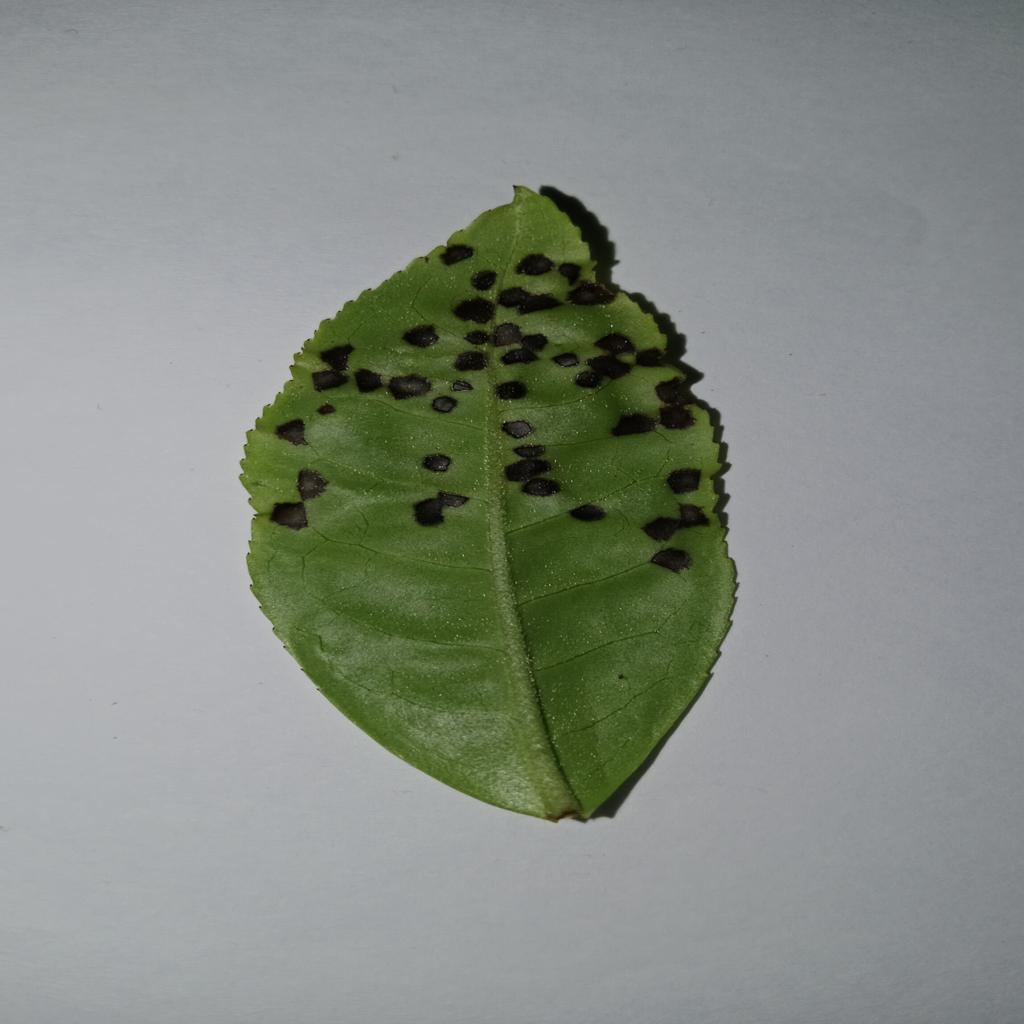
Label: Tea red scab